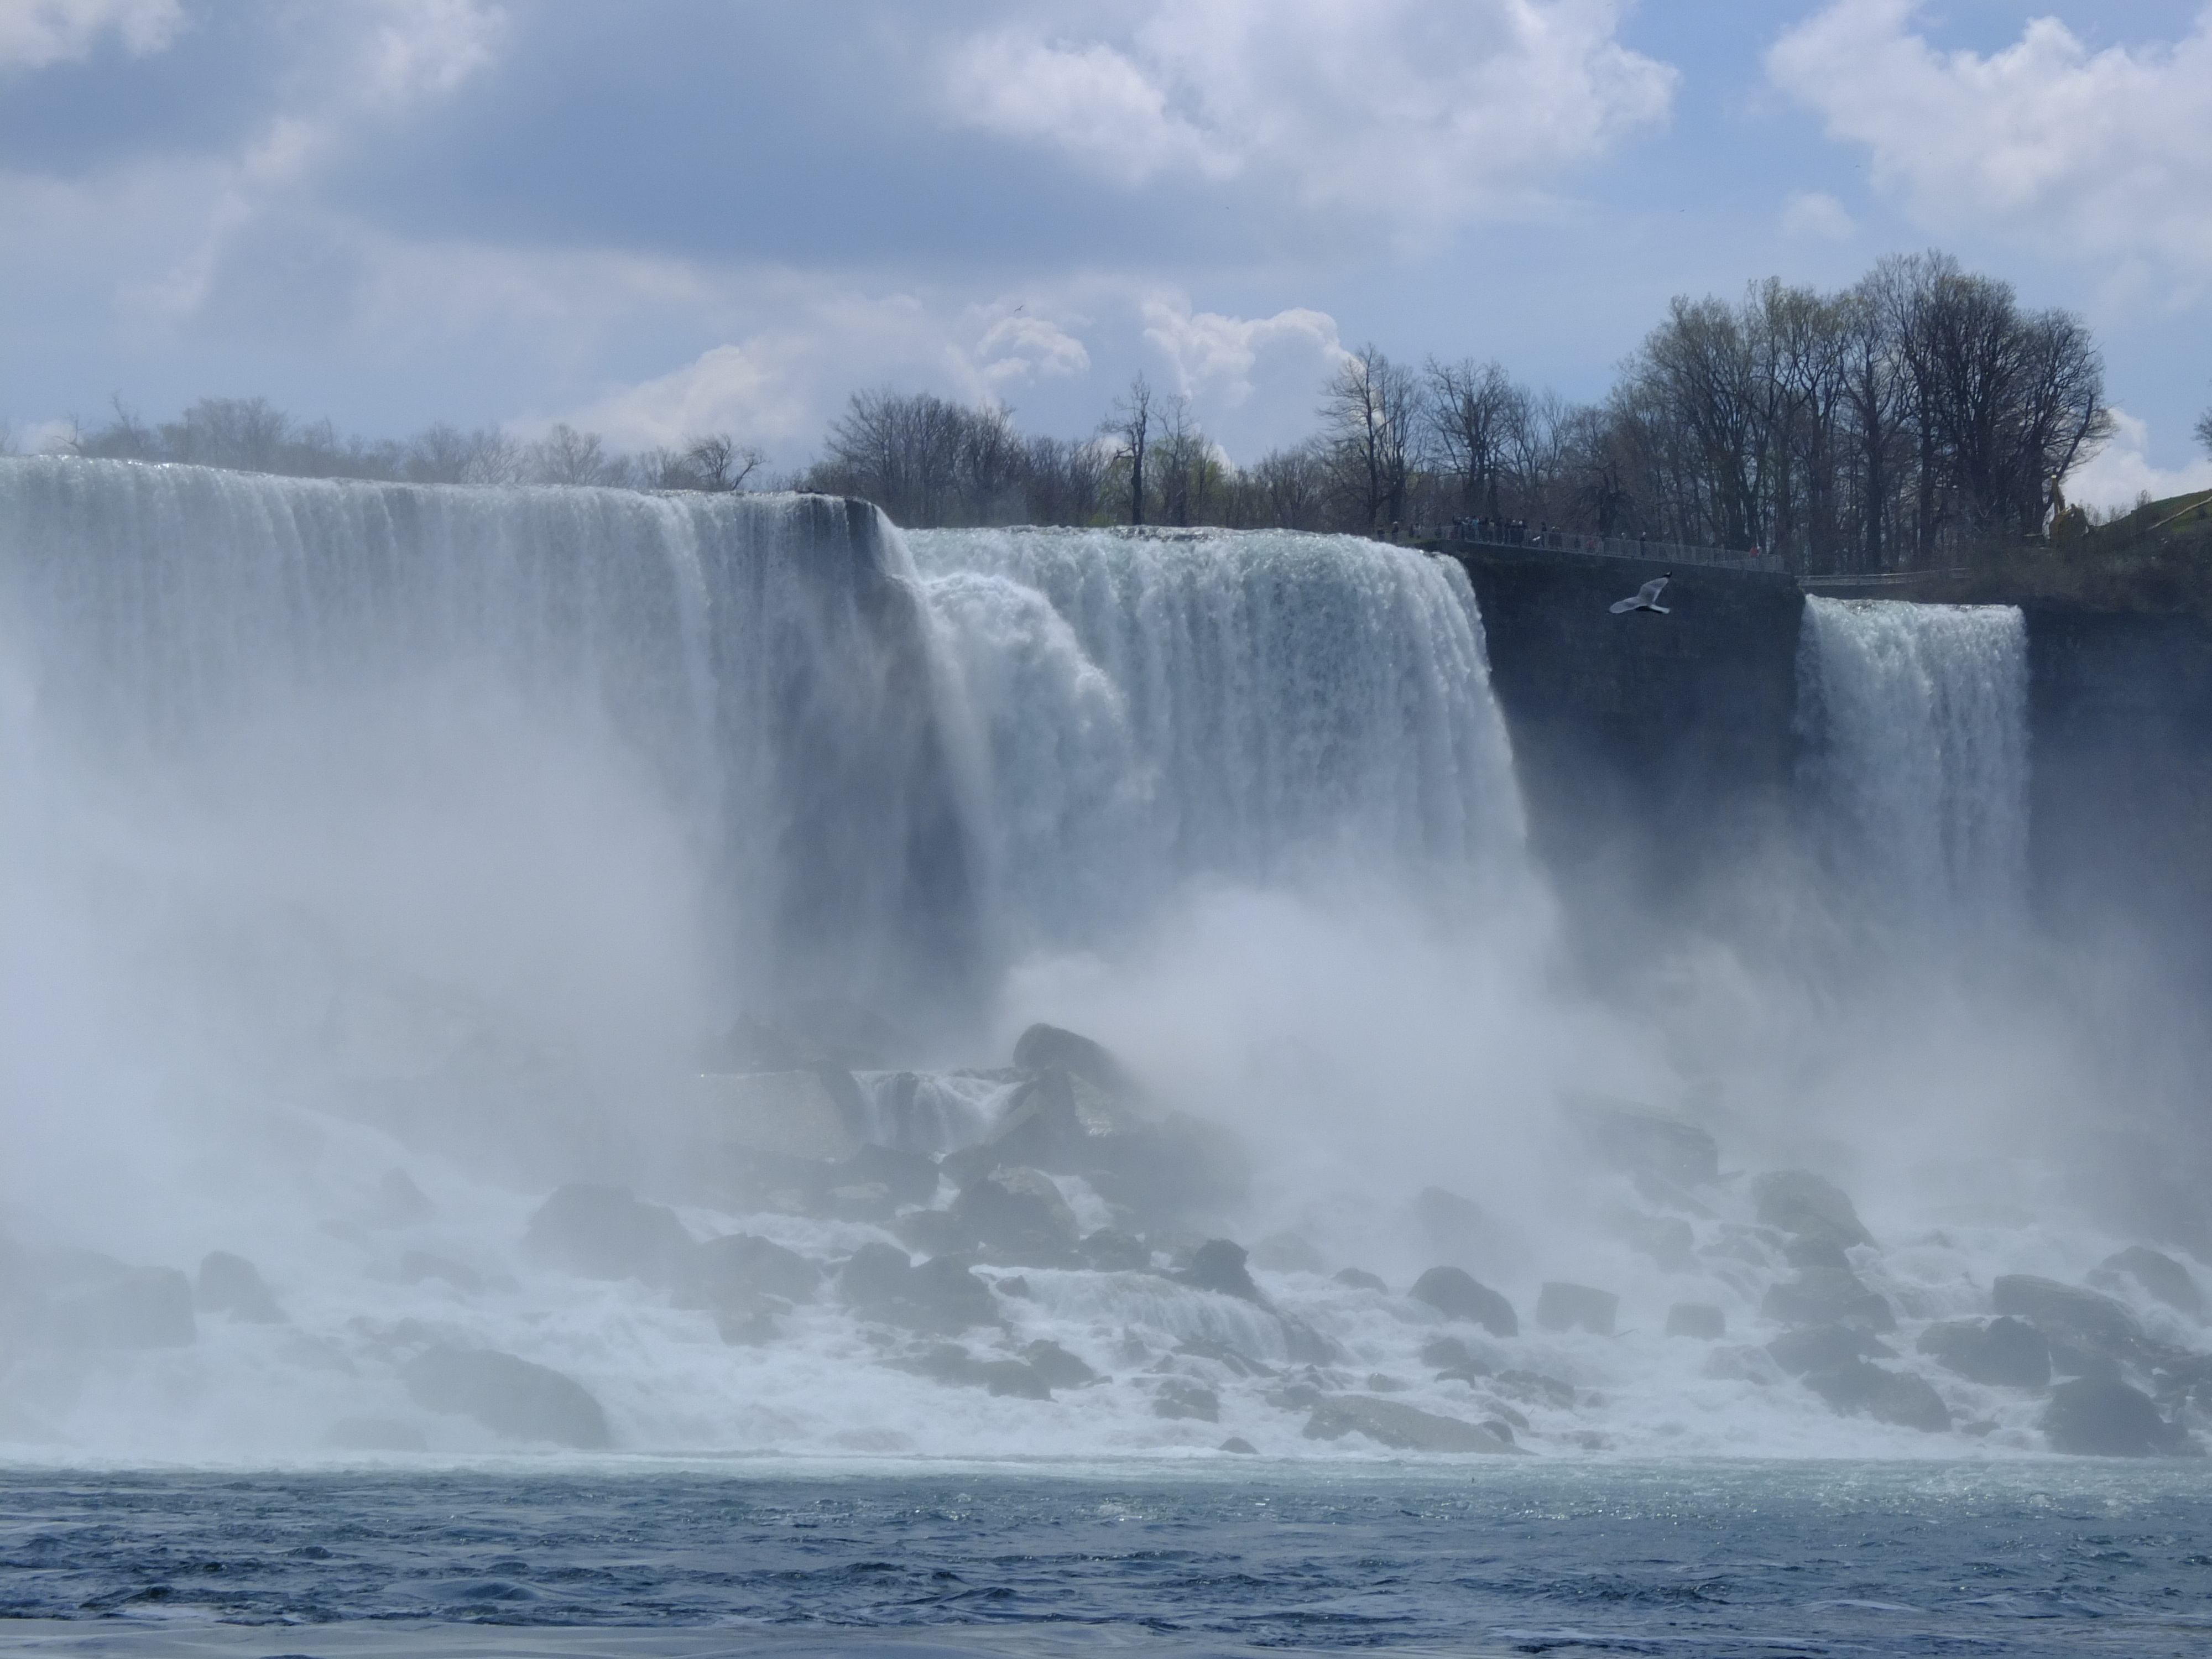
sea, water, waterfall, wave, travel, rapid, body of water, toronto, water feature, niagara falls, atmospheric phenomenon, wind wave